Shania Twain

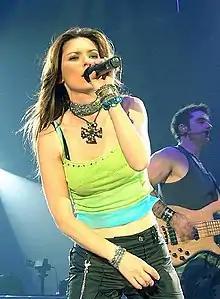
Shania Twain performing in Wembley Stadium during her Up! Tour in February 2004

Her popularity in UK was reflected by numerous appearances on the long-running music show "Top of the Pops", performing singles from "Come On Over" from 1999. In 2002 an entire special show was dedicated to her on sister show "TOTP2", in which she herself introduced some past performances of her greatest hits and singles from "Up!". In November 2004 she appeared on the annual BBC charity telethon "Children in Need". During the show, she performed "Up!", and took part in a magic act in which she was sawn in half by magician Scott Penrose in an illusion called Clearly Impossible.